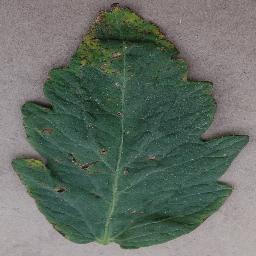
Label: Tomato___Bacterial_spot